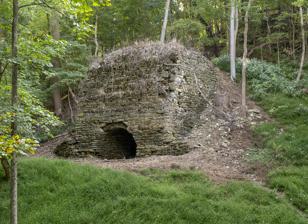
Building: Potomac Mills (Shepherdstown, West Virginia)
Country: United States of America
Year built: 1826
For the mall in Virginia, see Potomac Mills . United States historic place Potomac Mills U.S. National Register of Historic Places The lime kiln in 2019 Show map of West Virginia Show map of the United States Location River & Trough Rds., Shepherdstown, West Virginia Coordinates 39°25′42″N 77°46′48″W / 39.42833°N 77.78000°W / 39.42833; -77.78000 Built 1826 ( 1826 ) NRHP reference No. 13001166 Added to NRHP February 5, 2014 The Potomac Mills was a mill complex located along the Potomac River roughly .5 miles (0.80 km) downriver of Shepherdstown . Built in 1826, the complex was originally used as a gristmill . In 1829, the mill began producing cement for the Chesapeake and Ohio Canal 's construction. The factory continued to produce cement after the canal opened, and it shipped its product along the canal to other cities. Flooding and drought conditions in the 1880s led the mill to reduce its operations, and by 1901 the mill closed permanently. The remaining buildings from the mill occupy an 18-acre (7.3 ha) site and are mostly in ruins. The buildings include the main mill building, several lime kilns, a headrace wall, and an office building. The stone foundation of the mill's dam, which extends across the river into Washington County, Maryland , is also still part of the site. The mill site was added to the National Register of Historic Places on February 5, 2014. References